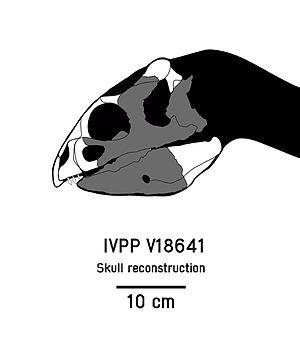
Hualianceratops est un genre de dinosaures herbivores du groupe des cératopsiens du Jurassique supérieur. Ce genre est représenté par une espèce unique, Hualianceratops wucaiwanensis, dont l'holotype a été découvert dans l'ouest de la Chine. Il est classé dans la famille des Chaoyangsauridae, qui comprend également les genres Chaoyangsaurus et Xuanhuaceratops.